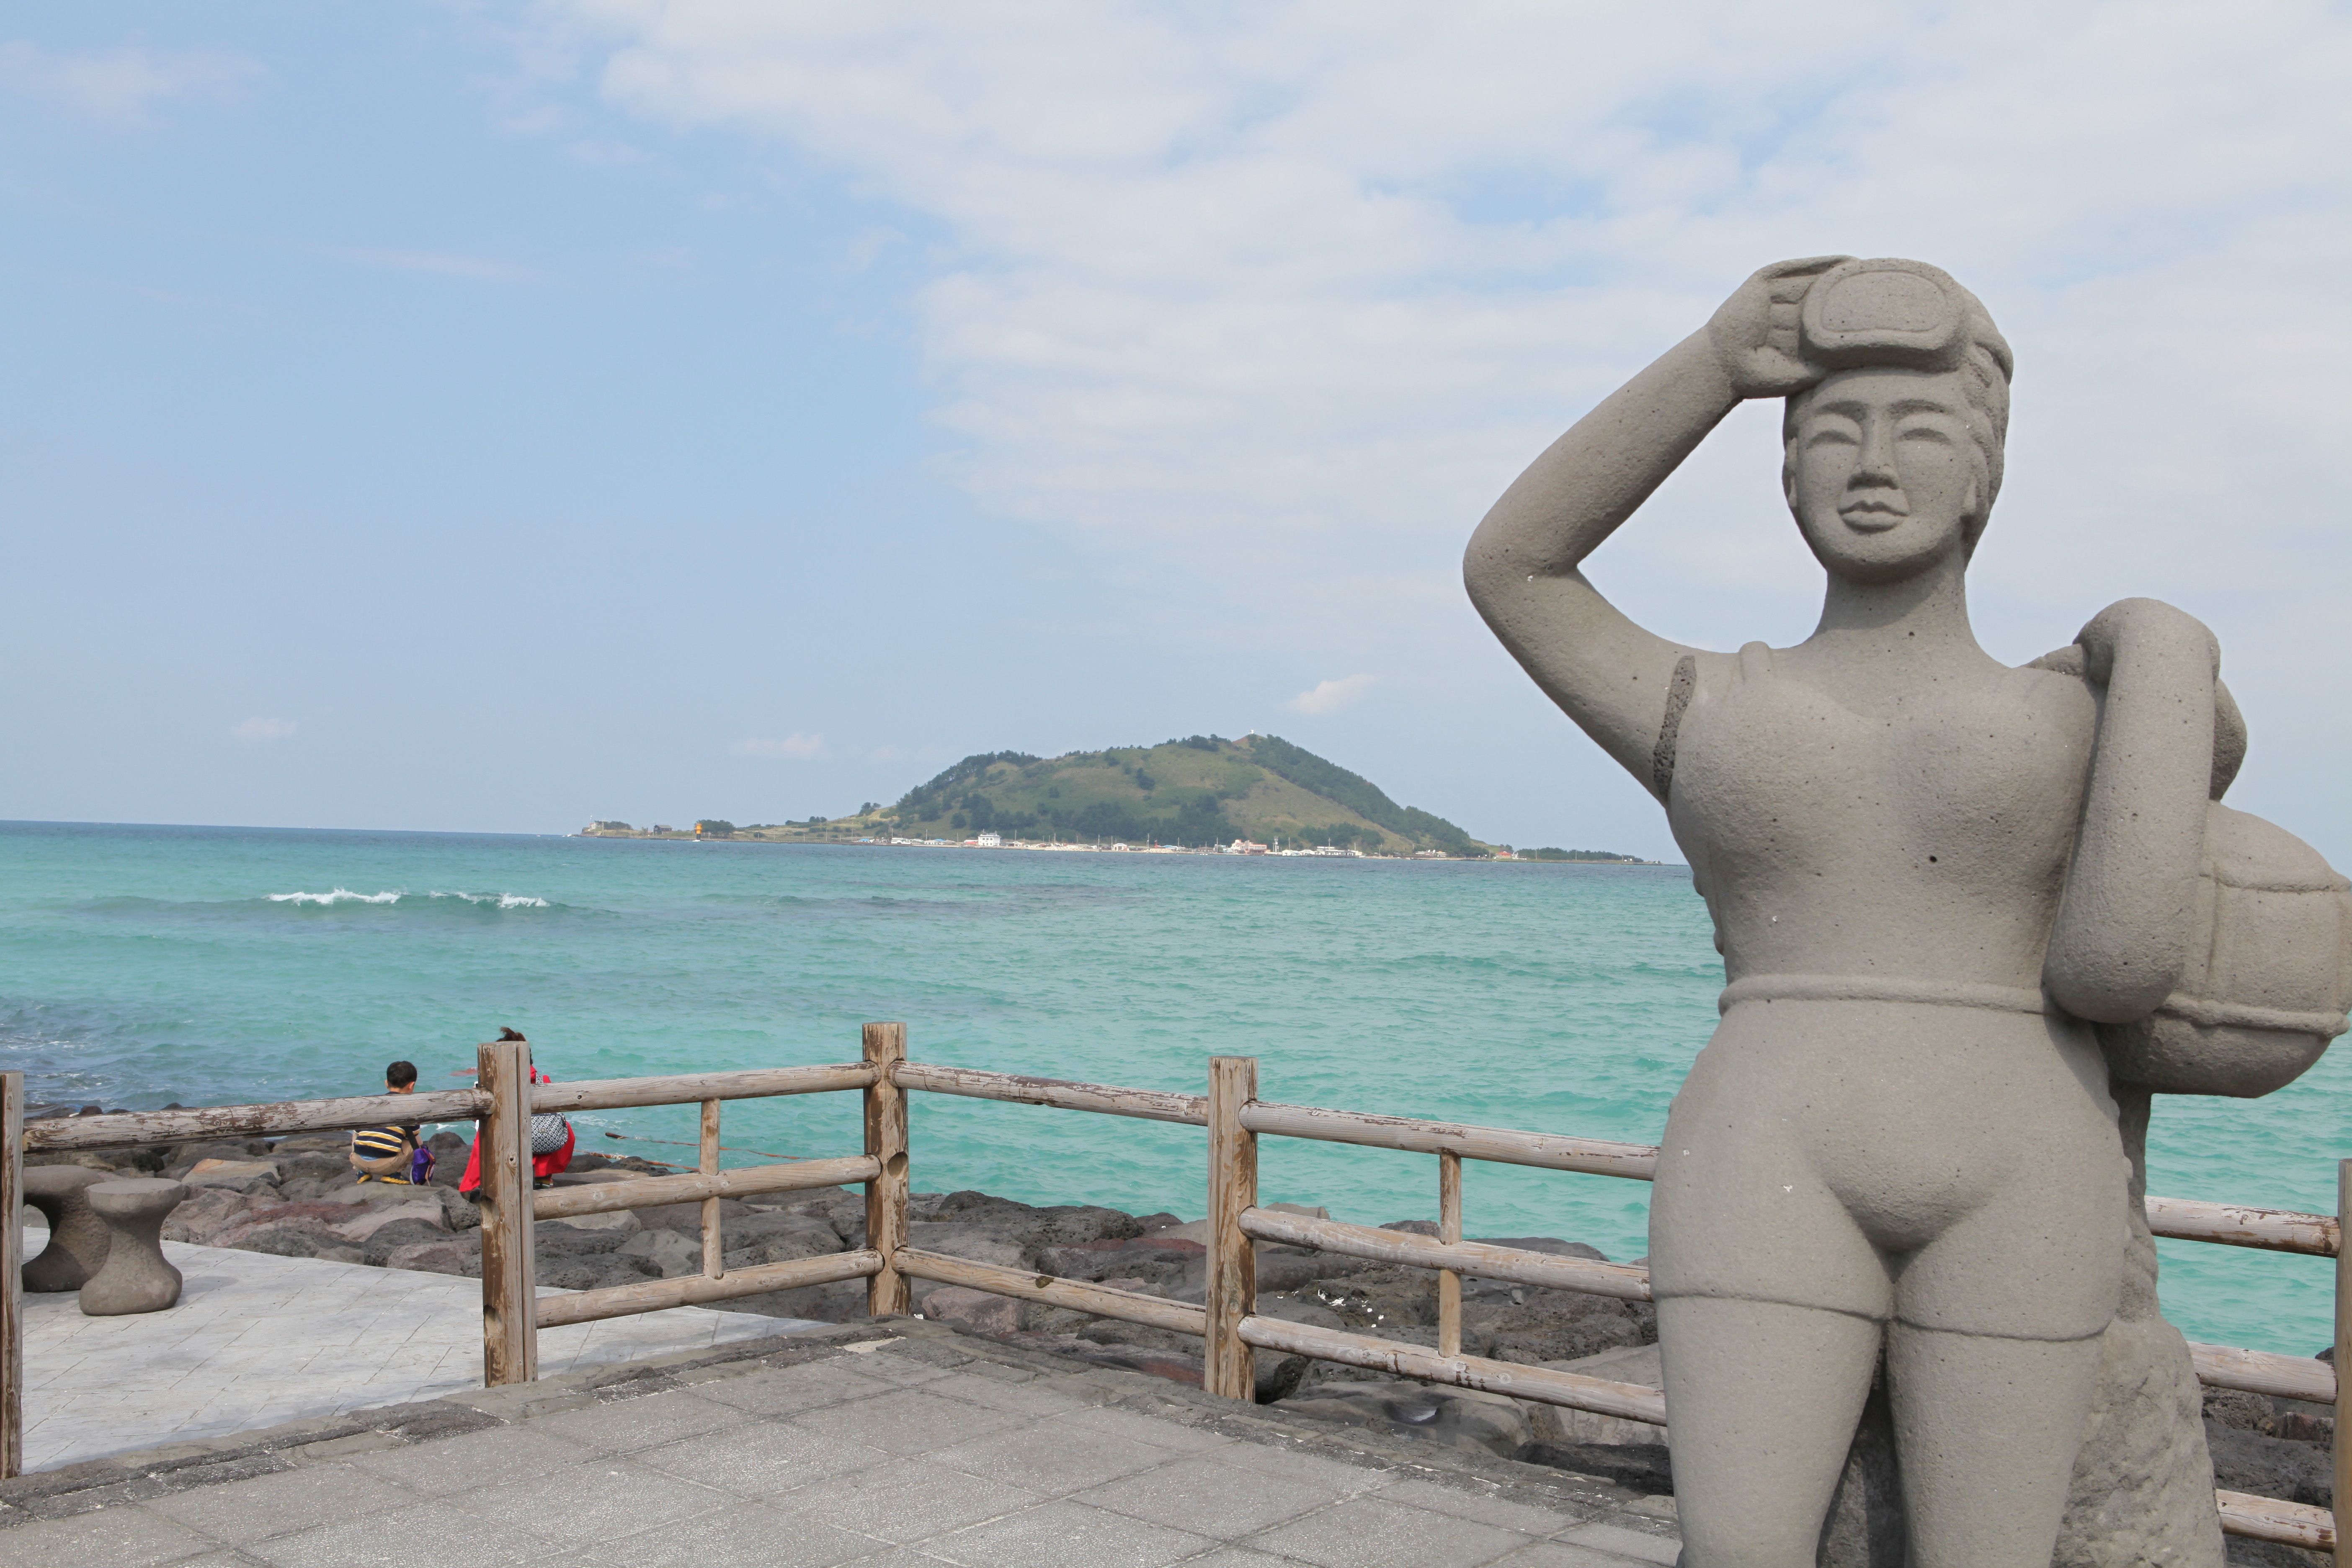
beach, landscape, sea, nature, sand, rock, winter, sky, stone, summer, vacation, sitting, island, waves, korea, maritime, stone statue, republic of korea, jeju, jeju island, jeju sea, jeju island beach, bathing beach, jeju island sea photo, sun maid, non transferability, the brothers island, human positions